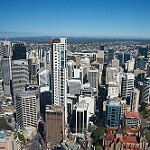
Label: buildings